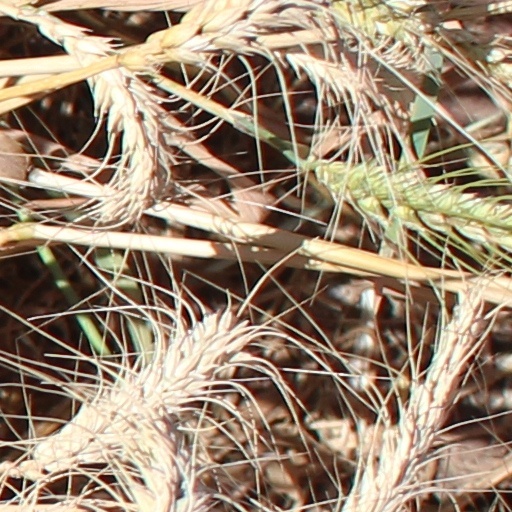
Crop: wheat